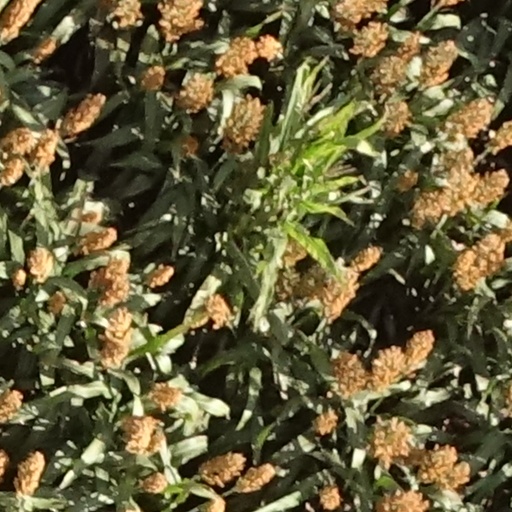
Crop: sorghum